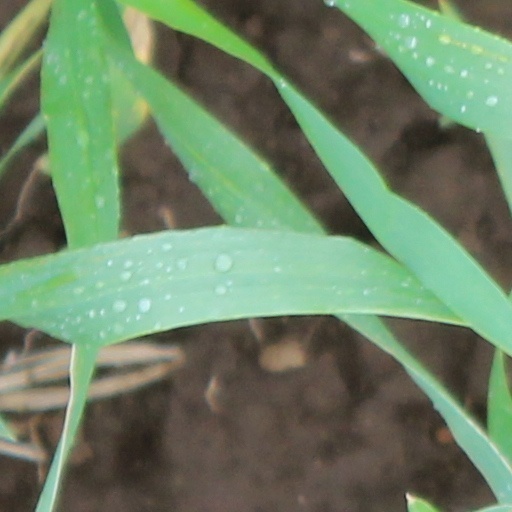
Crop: wheat